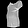
Label: T - shirt / top